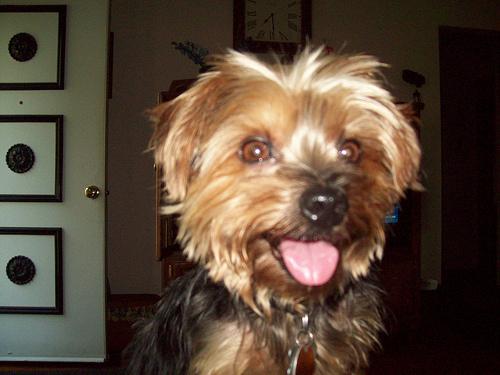
Breed: yorkshire terrier